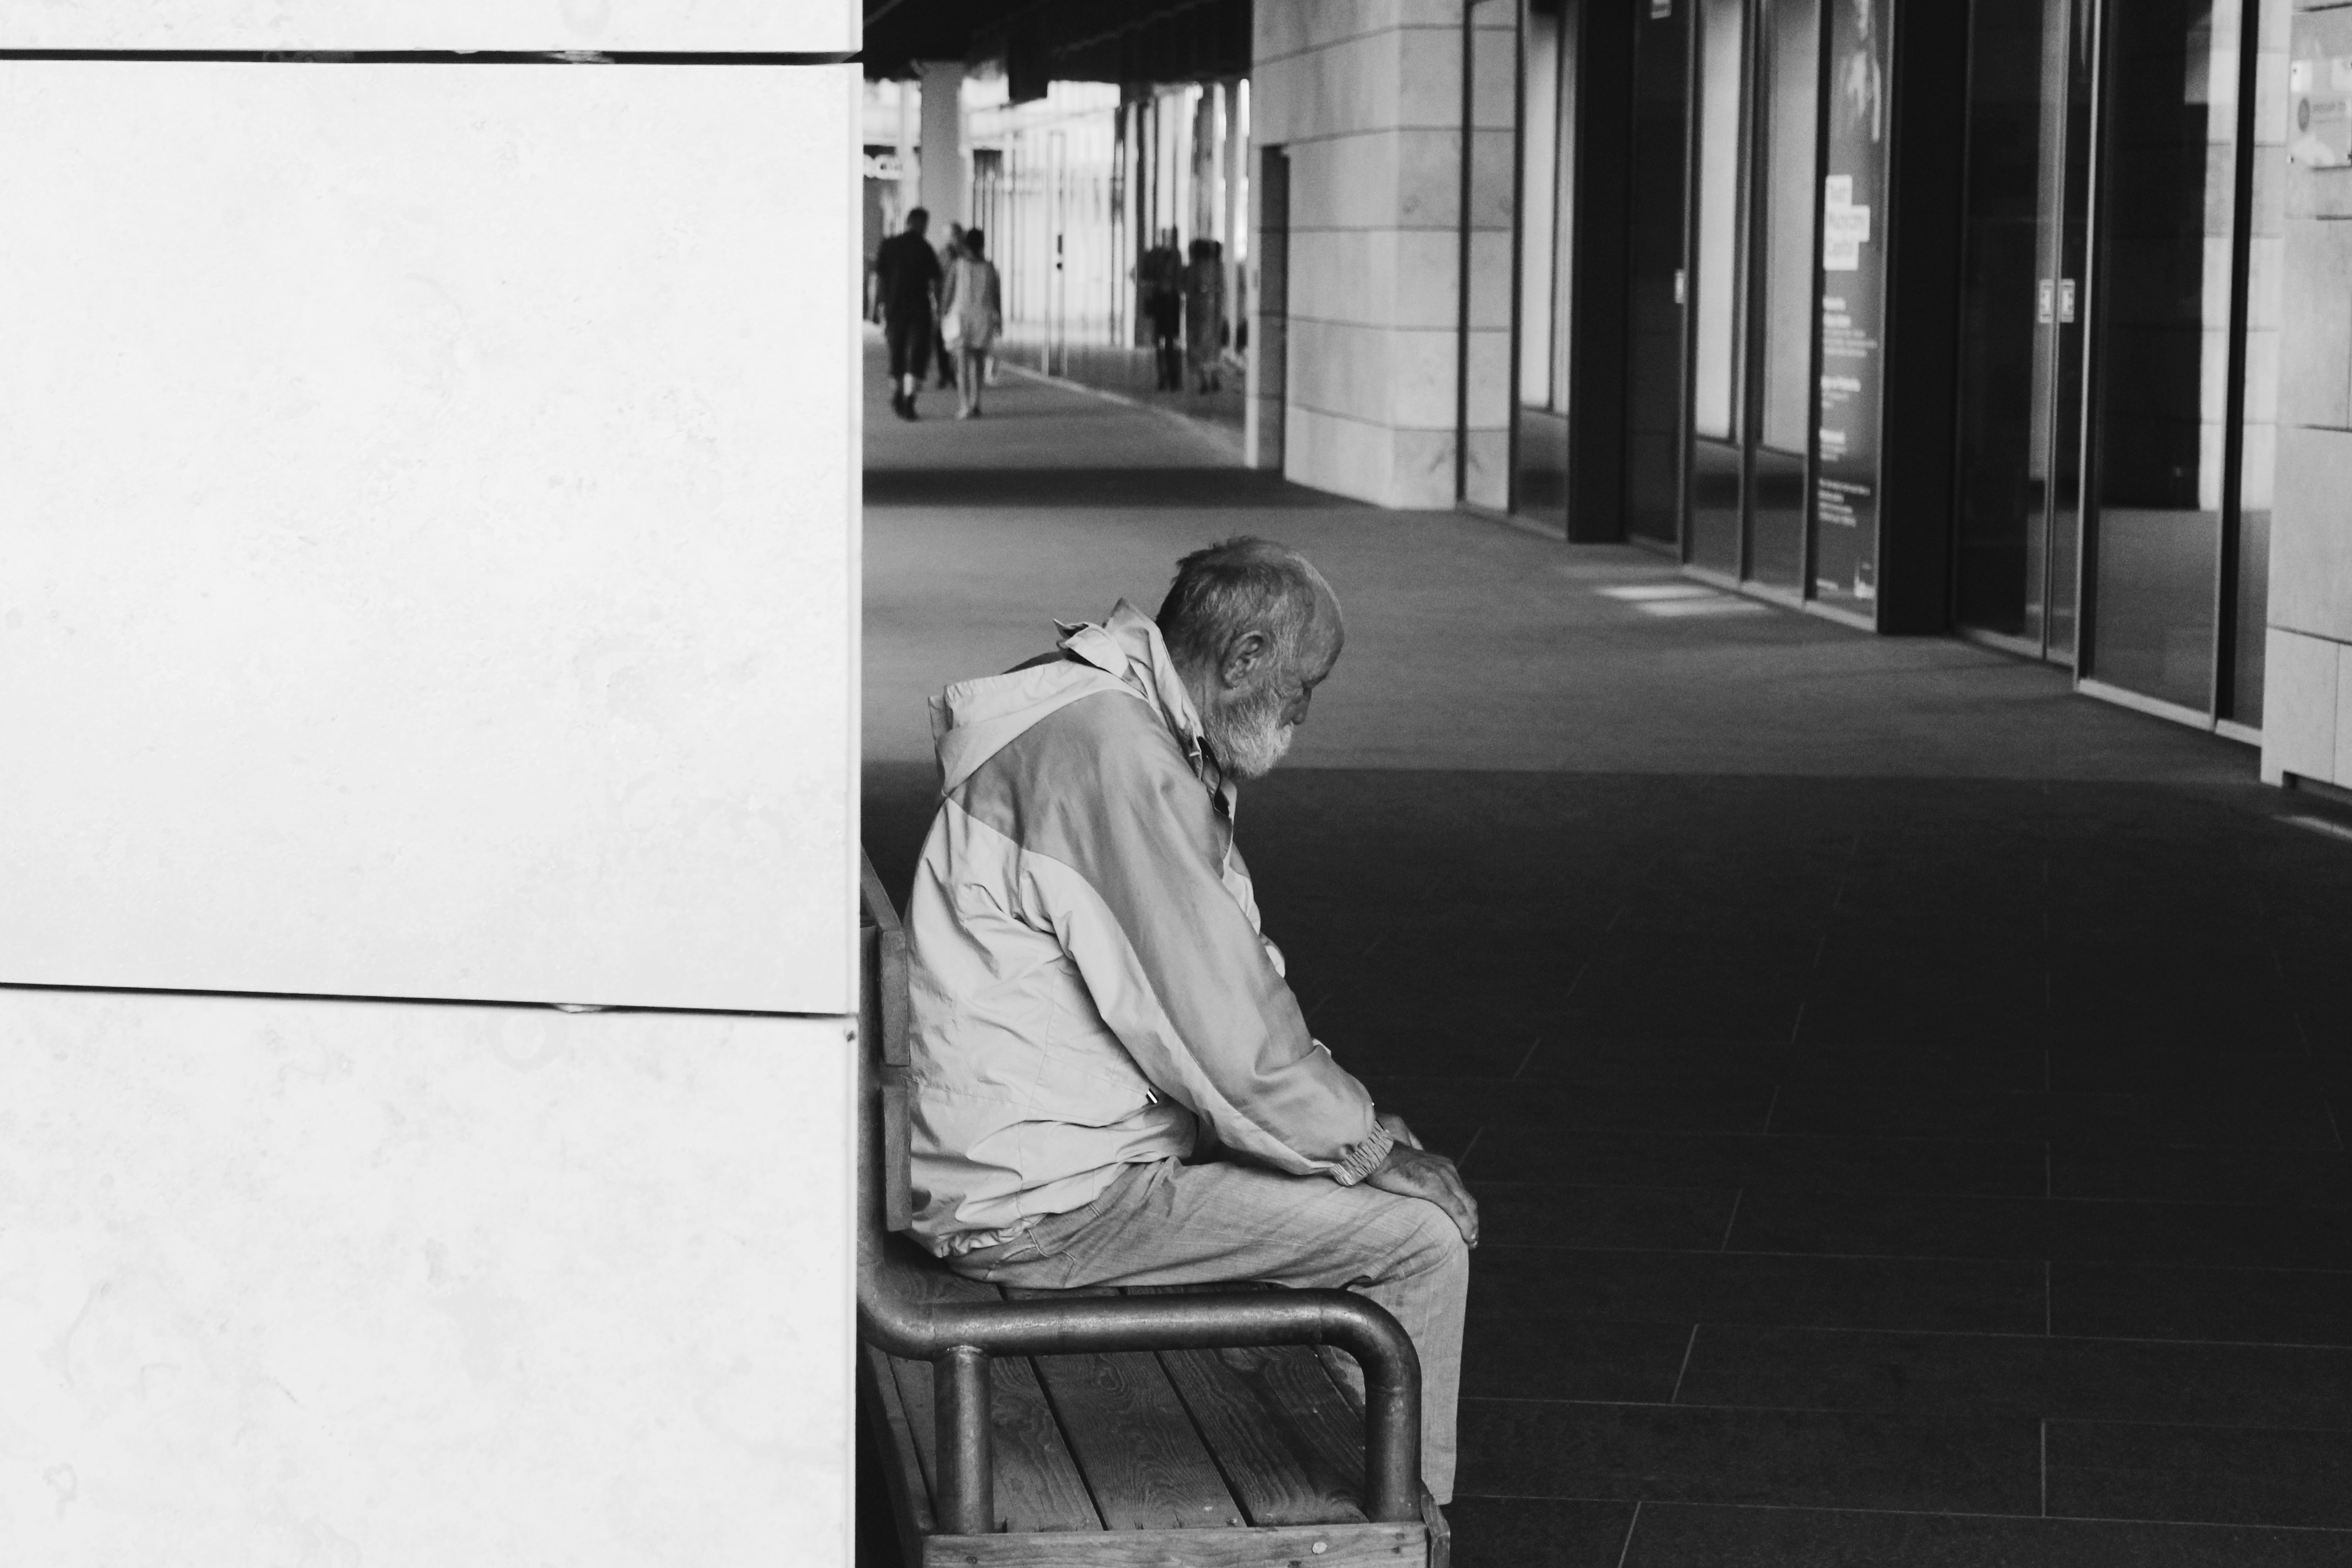
white, black, black and white, photograph, people, sitting, monochrome, monochrome photography, standing, snapshot, street, human, urban area, photography, infrastructure, architecture, window, Tints and shades, road, style, city